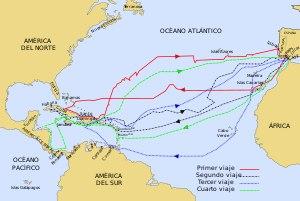
Les expéditions espagnoles, ou explorations espagnoles, sont un ensemble d'expéditions menées par des explorateurs espagnols ou parrainées par l'Espagne à des fins scientifiques, religieuses ou stratégiques.